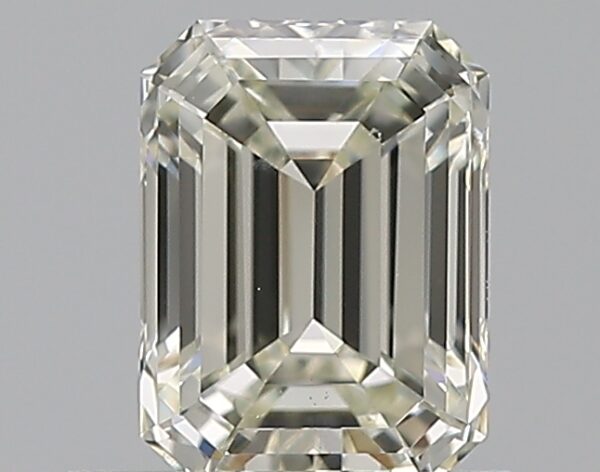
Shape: emerald
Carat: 0.8
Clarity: VS2
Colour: K
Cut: EX
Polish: VG
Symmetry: VG
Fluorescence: F
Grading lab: GIA
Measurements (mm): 6.07 x 4.49 x 3.09